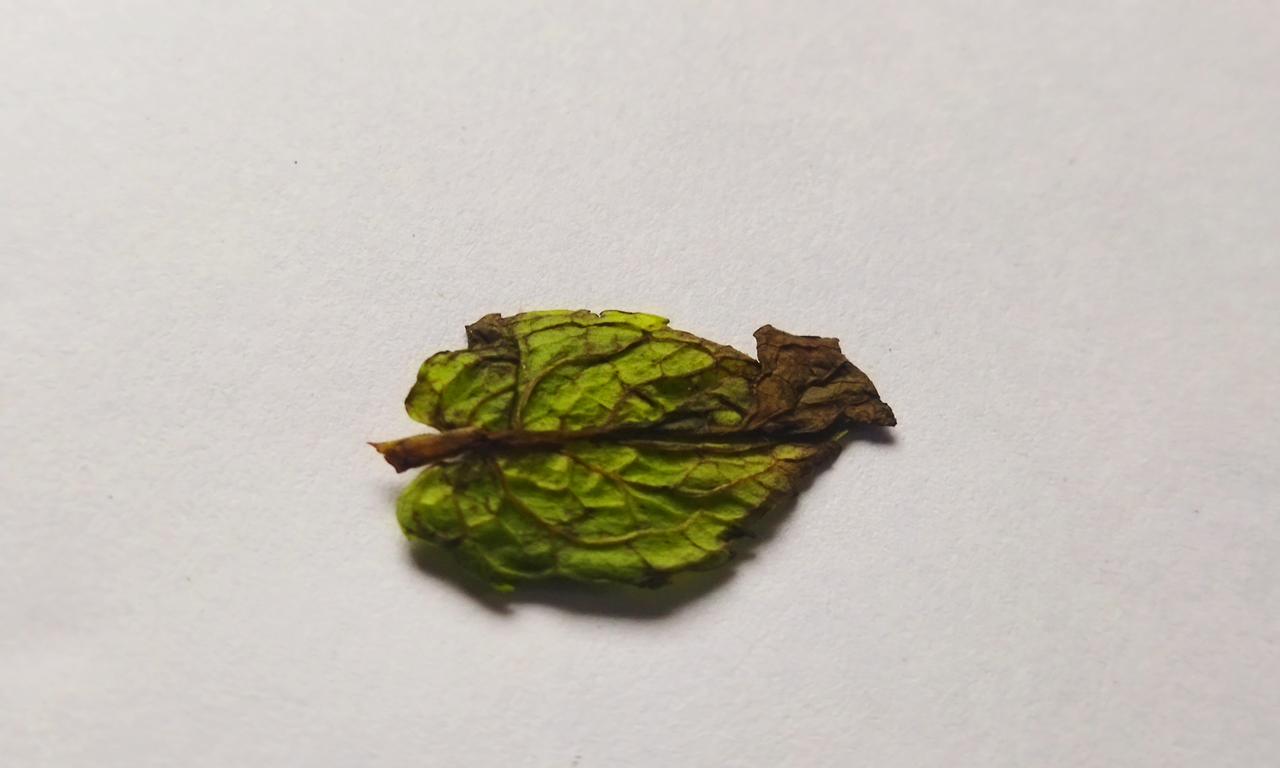
Label: Spoiled